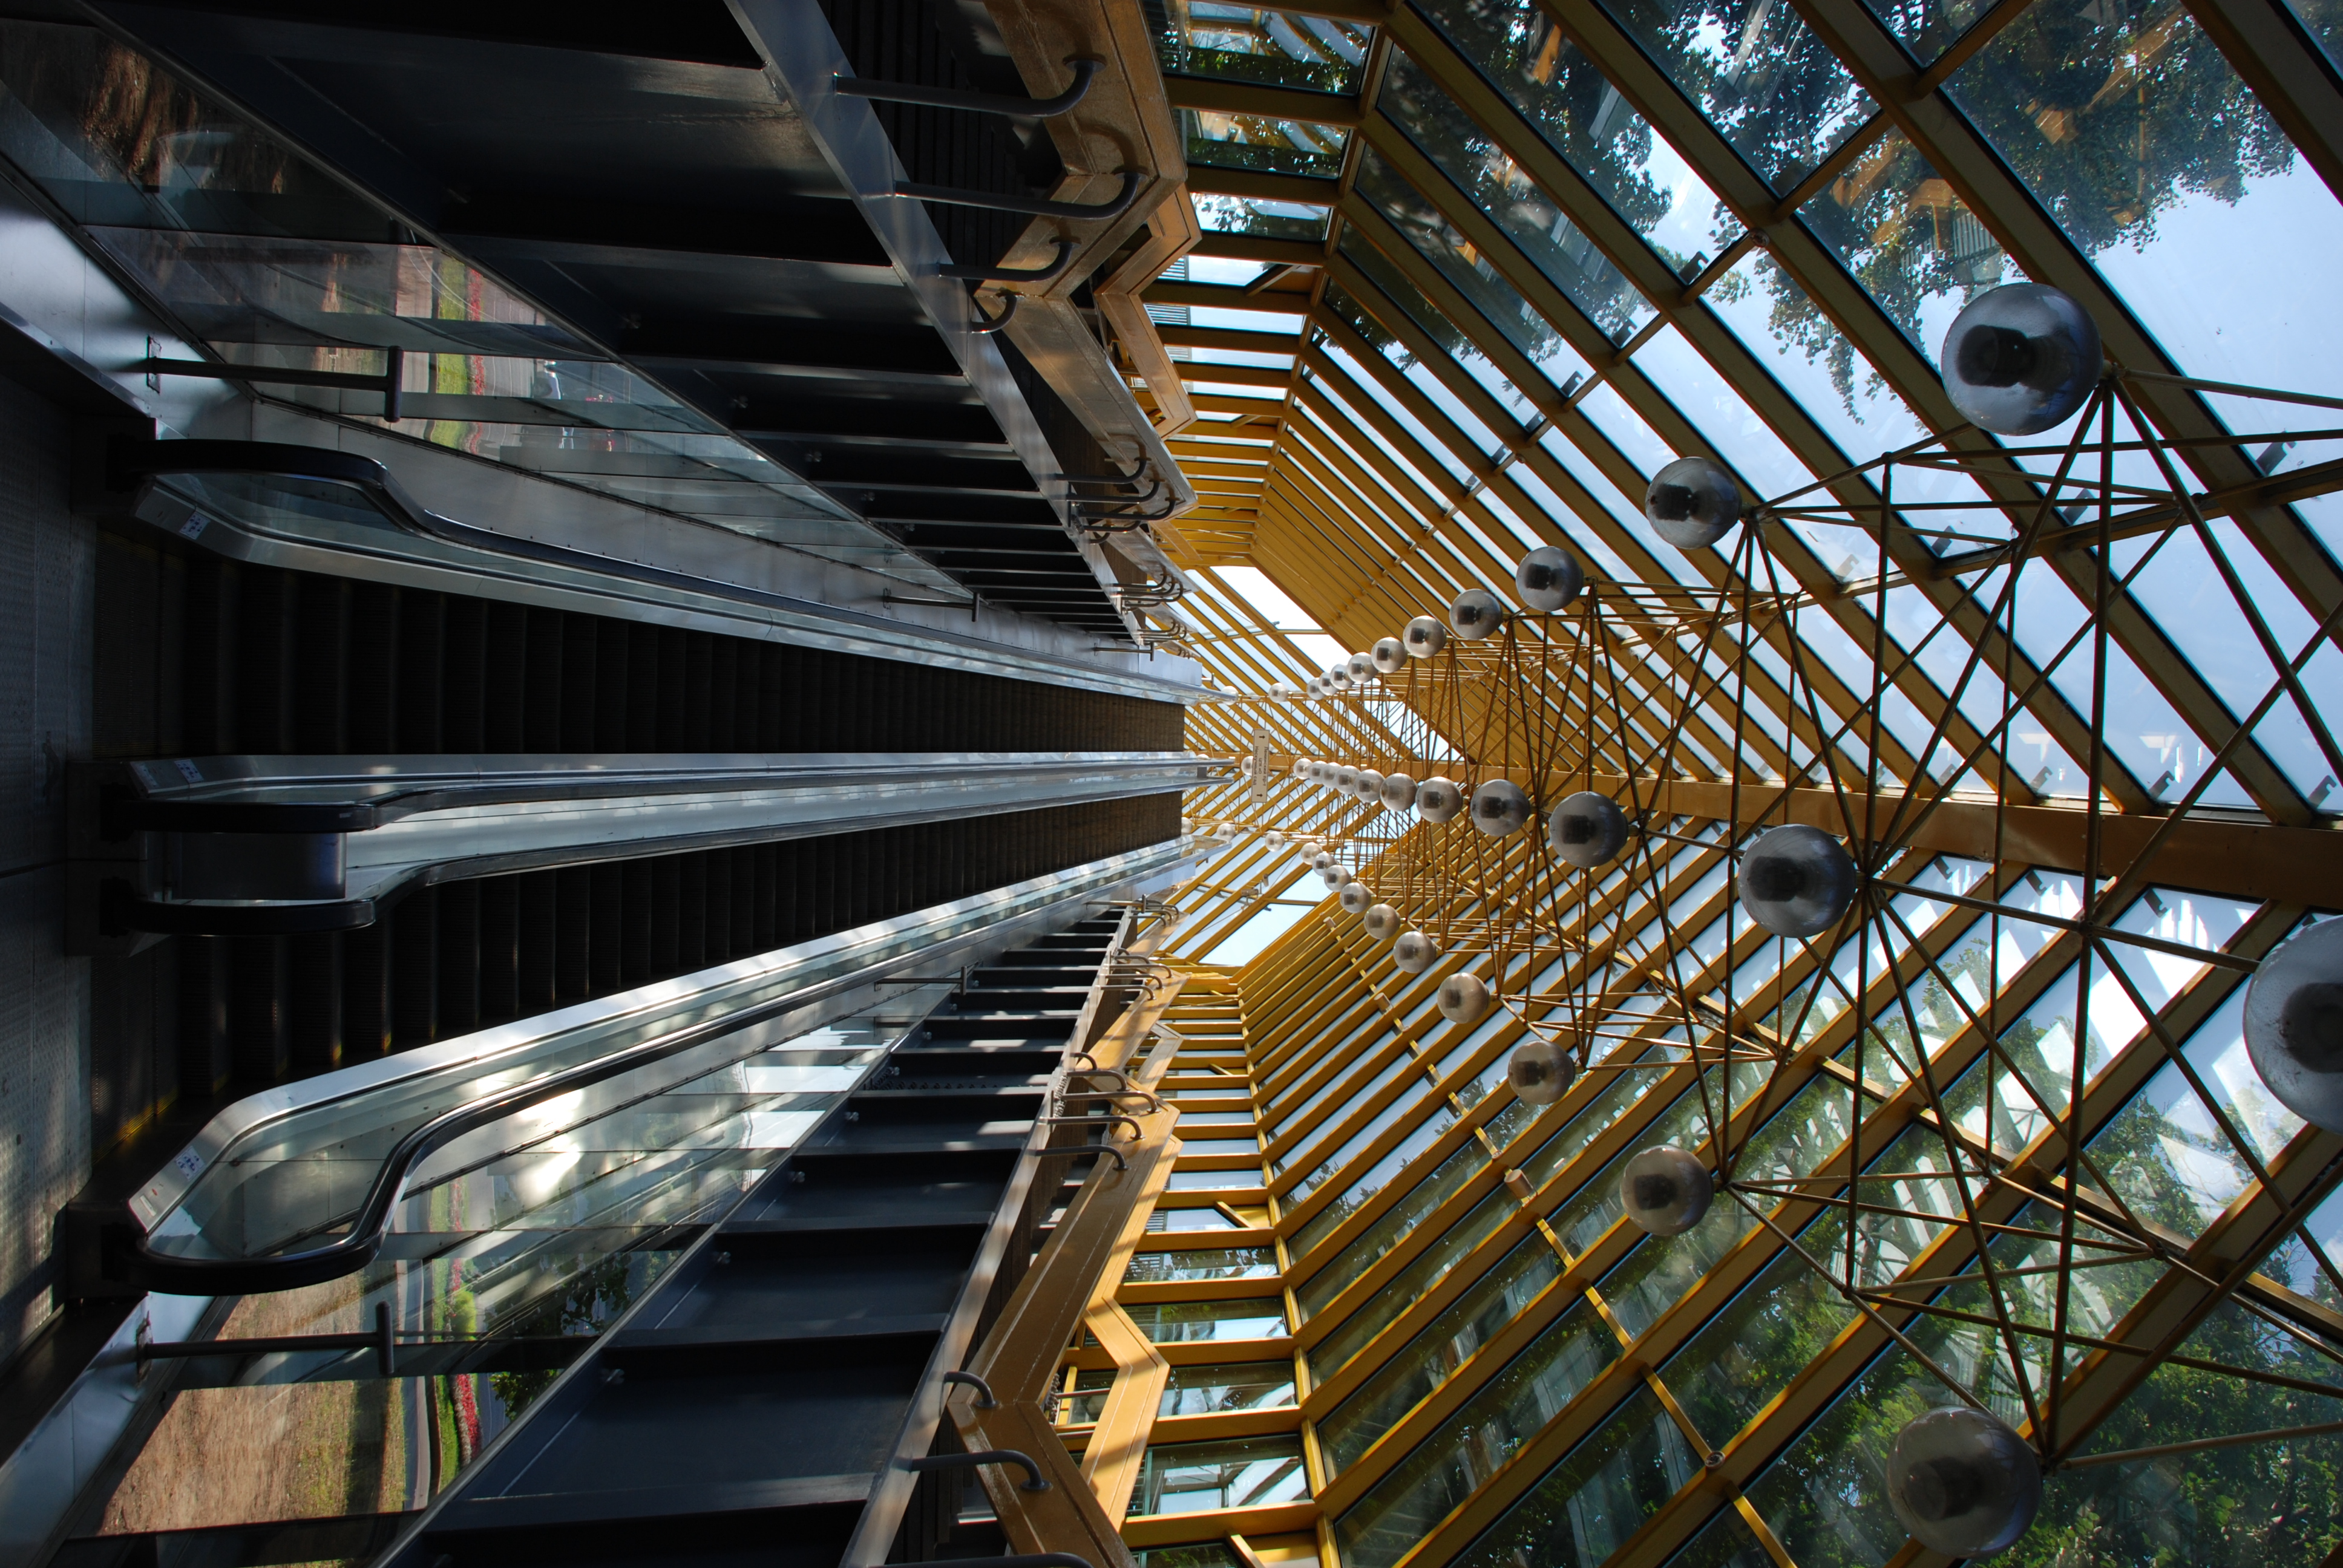
architecture, bridge, city, cityscape, nikon, public transport, symmetry, moscow, russia, d80, cityscapes, moskau, nikond80, moscou, urban area